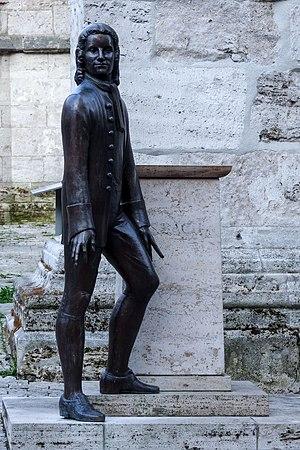
Gottes Zeit ist die allerbeste Zeit, BWV 106, aussi connue sous le nom Actus Tragicus, est une cantate religieuse de Jean-Sébastien Bach composée à Mühlhausen entre septembre 1707 et juin 1708. C'est une des premières cantates de Bach, composée alors que Bach n'avait probablement pas plus de vingt-deux ans. Cependant, cette cantate se range parmi les plus importantes de ses œuvres. Directement inspirée de textes bibliques, elle présente une profondeur d'une grande intensité. Alfred Dürr a qualifié cette cantate d'« œuvre d'un génie tel que même les plus grands maîtres y parviennent rarement... l'Actus Tragicus appartient à la plus haute littérature musicale du monde ».